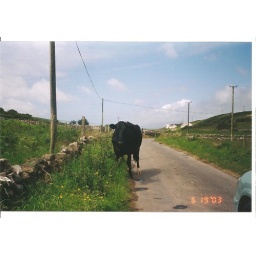
cow in the road in ireland